Pheochromocytoma

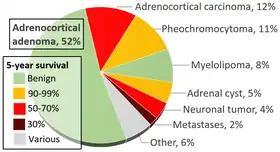
Likelihood of diagnosis when an adrenal-nodule is identified; pheochromocytoma is in yellow near the top-right corner.

Despite the prominence in many respected textbooks, these guidelines have since been established as inaccurate and are not used in current epidemiological discussions.